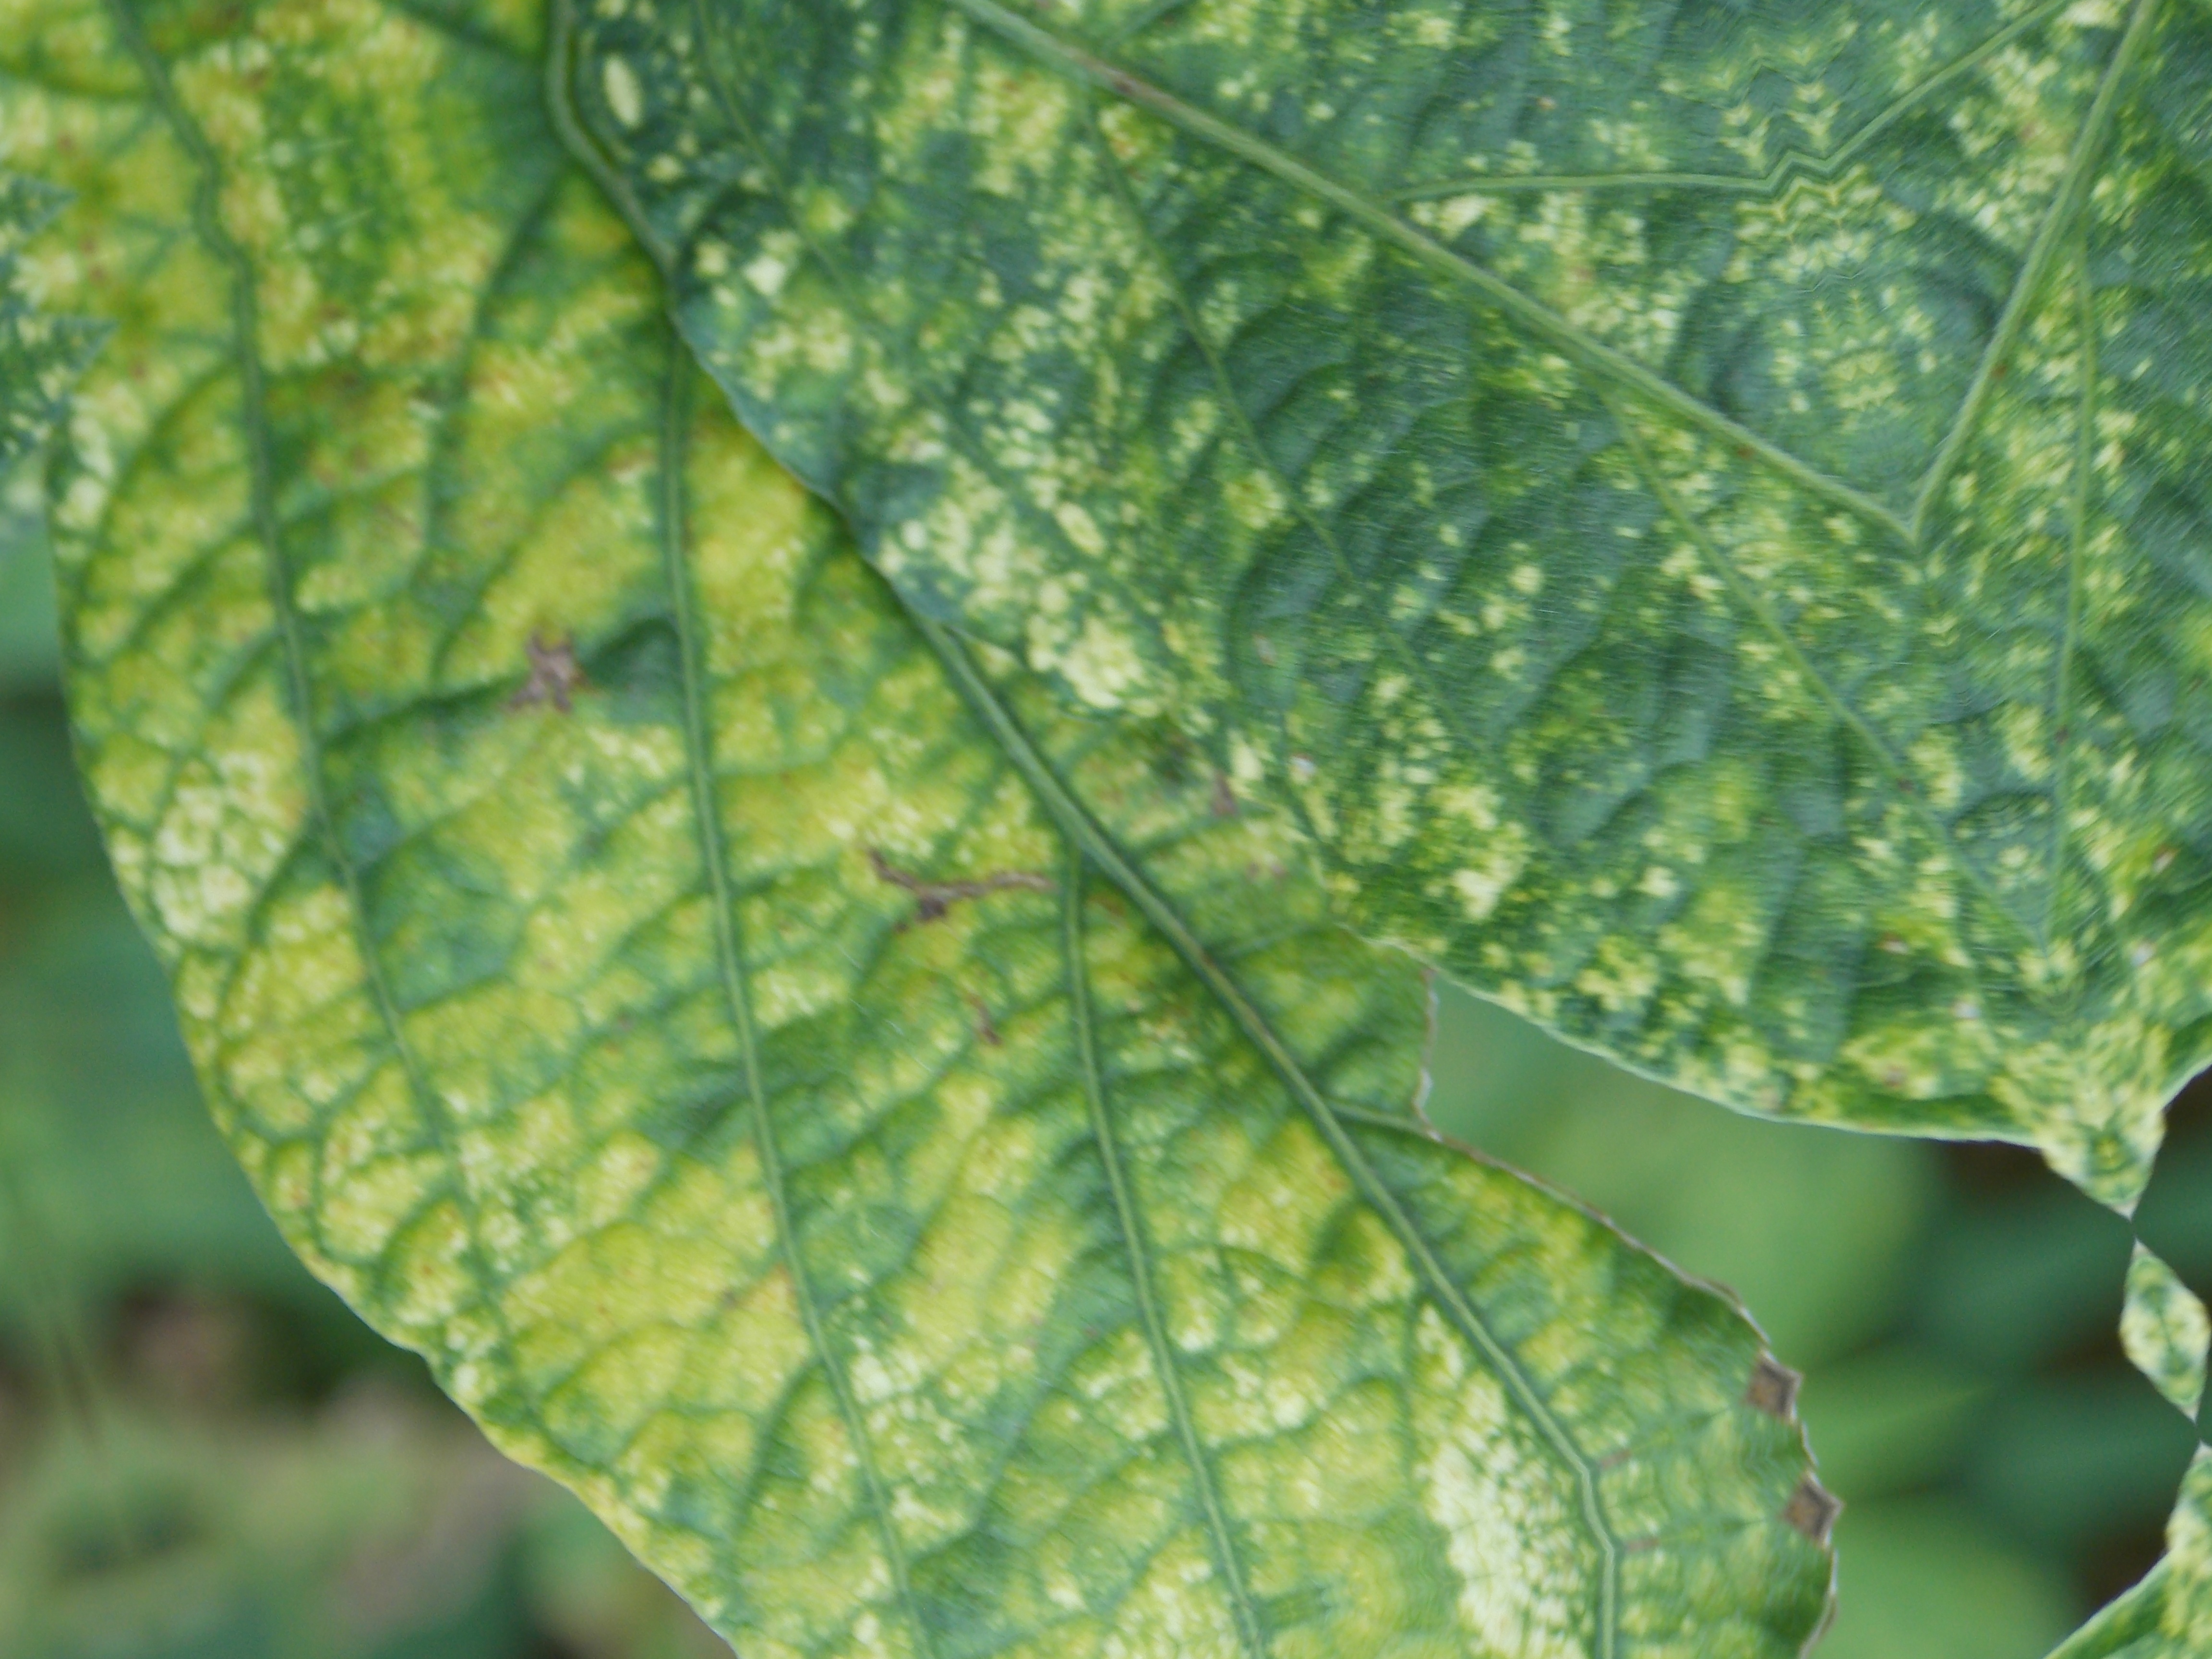
Label: Disease